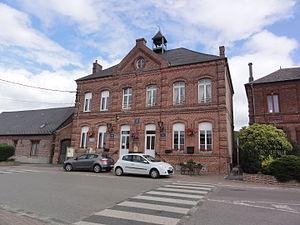
Landouzy-la-Cour (Aisne) mairie-école
Landouzy-la-Cour est une commune française située dans le département de l'Aisne, en région Hauts-de-France.